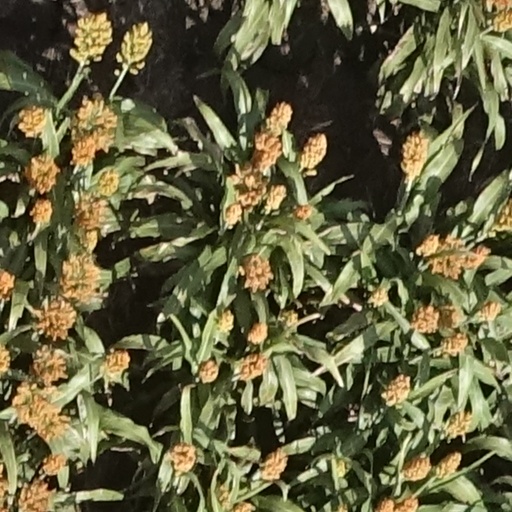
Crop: sorghum